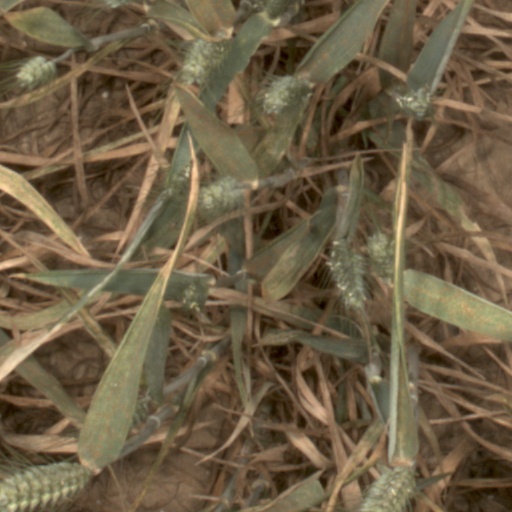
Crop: wheat